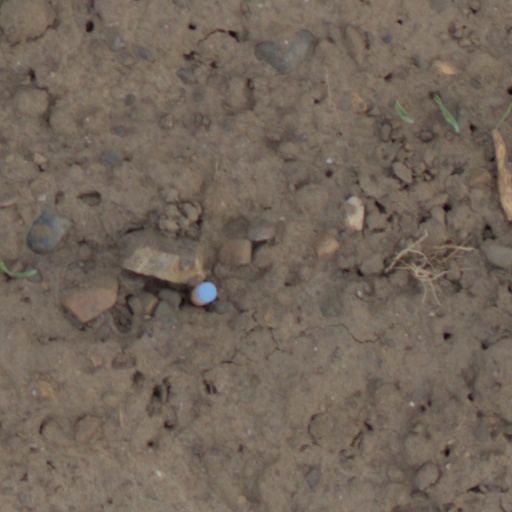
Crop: wheat